SS Lazio

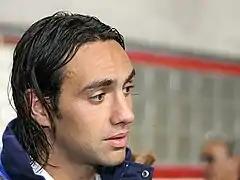
Alessandro Nesta, homegrown player and captain of Lazio 1999–2002

The arrival of Sergio Cragnotti in 1992 changed the club's history, due to his long-term investments in new players to make the team a "Scudetto" competitor. A notable early transfer during his tenure was the capture of English midfielder Paul Gascoigne from Tottenham Hotspur for £5.5 million. Gascoigne's transfer to Lazio is credited with the increase of interest in Serie A in the United Kingdom during the 1990s. Cragnotti repeatedly broke transfer records in pursuit of players who were considered major stars – Juan Sebastián Verón for £18 million, Christian Vieri for £19 million and breaking the world transfer record, albeit only for a matter of weeks, to sign Hernán Crespo from Parma for £35 million.